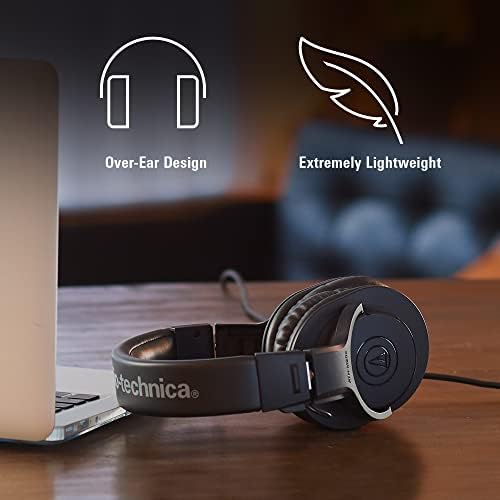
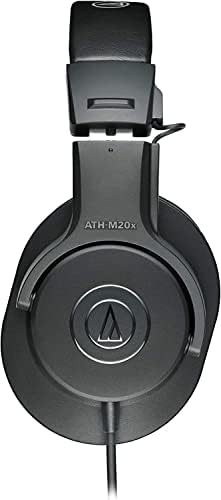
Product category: headphones
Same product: yes